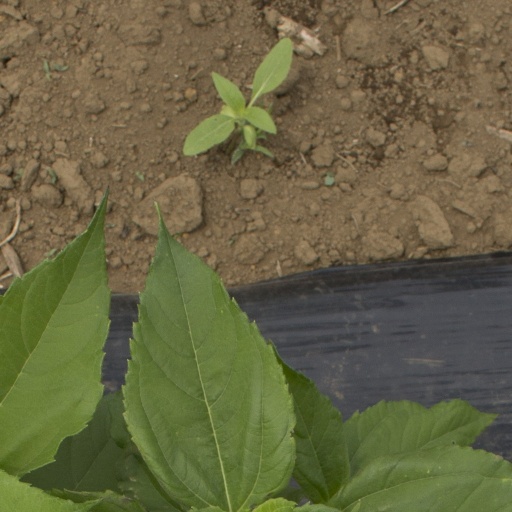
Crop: Jerusalem artichoke